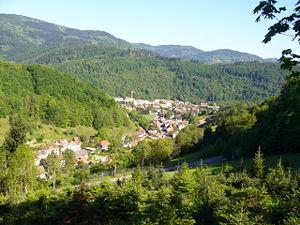
Sainte Marie-aux-Mines depuis les hauteurs de Fertrupt
Sainte-Marie-aux-Mines est une commune du département du Haut-Rhin qui doit à son sous-sol une grande partie de son histoire, marquée par des siècles d'exploitation minière. Lieu d'immigration et de refuge, elle joue un rôle dans l'histoire du protestantisme - elle est en particulier, en 1693, le lieu du schisme amish. Elle fut par ailleurs une importante ville industrielle florissante, troisième ville du Haut-Rhin par le nombre d'habitants jusqu'au milieu du XIXᵉ siècle.